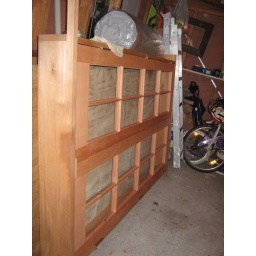
in plaats van het keuken raam komen deze french doors